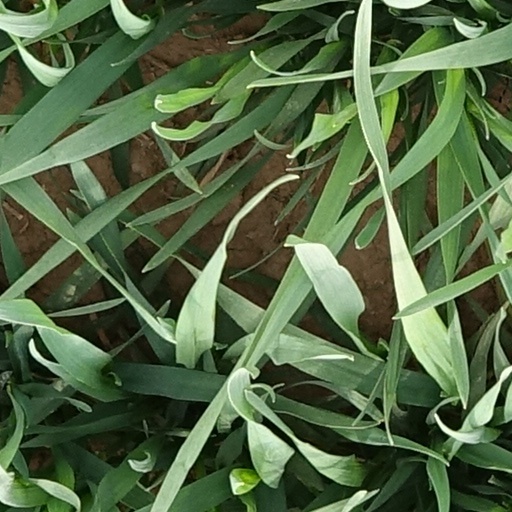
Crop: wheat